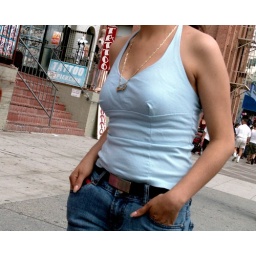
More girls walking around in Venice.